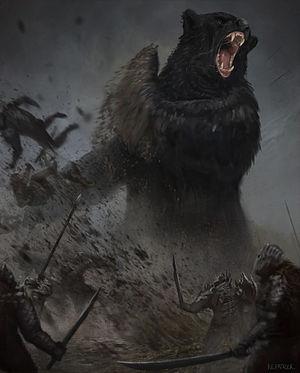
La bataille des Cinq Armées est une bataille de fiction qui figure à la fin du roman Le Hobbit de J. R. R. Tolkien.
Beorn est un personnage du roman Le Hobbit de J. R. R. Tolkien.
Le Hobbit ou Bilbo le Hobbit est un roman de fantasy de l’écrivain britannique J. R. R. Tolkien. Il narre les aventures du hobbit Bilbo, entraîné malgré lui par le magicien Gandalf et une compagnie de treize nains dans leur voyage vers la Montagne Solitaire, à la recherche du trésor gardé par le dragon Smaug.